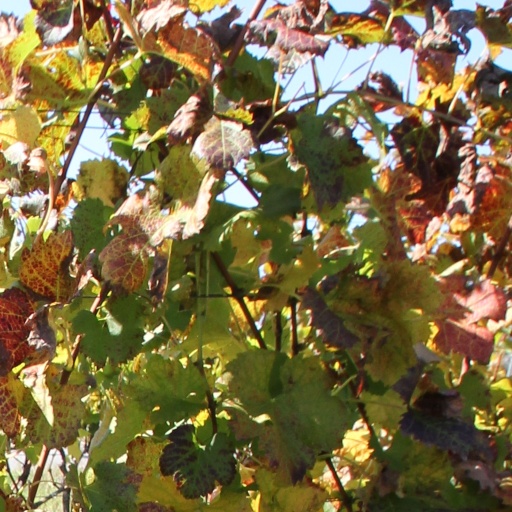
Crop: grape